The Broken Pots

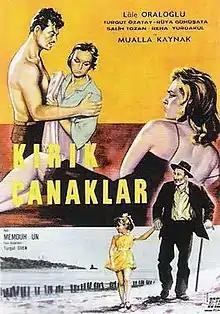

The Broken Pots is a 1960 Turkish drama film directed by Memduh Ün. It was entered into the 11th Berlin International Film Festival.